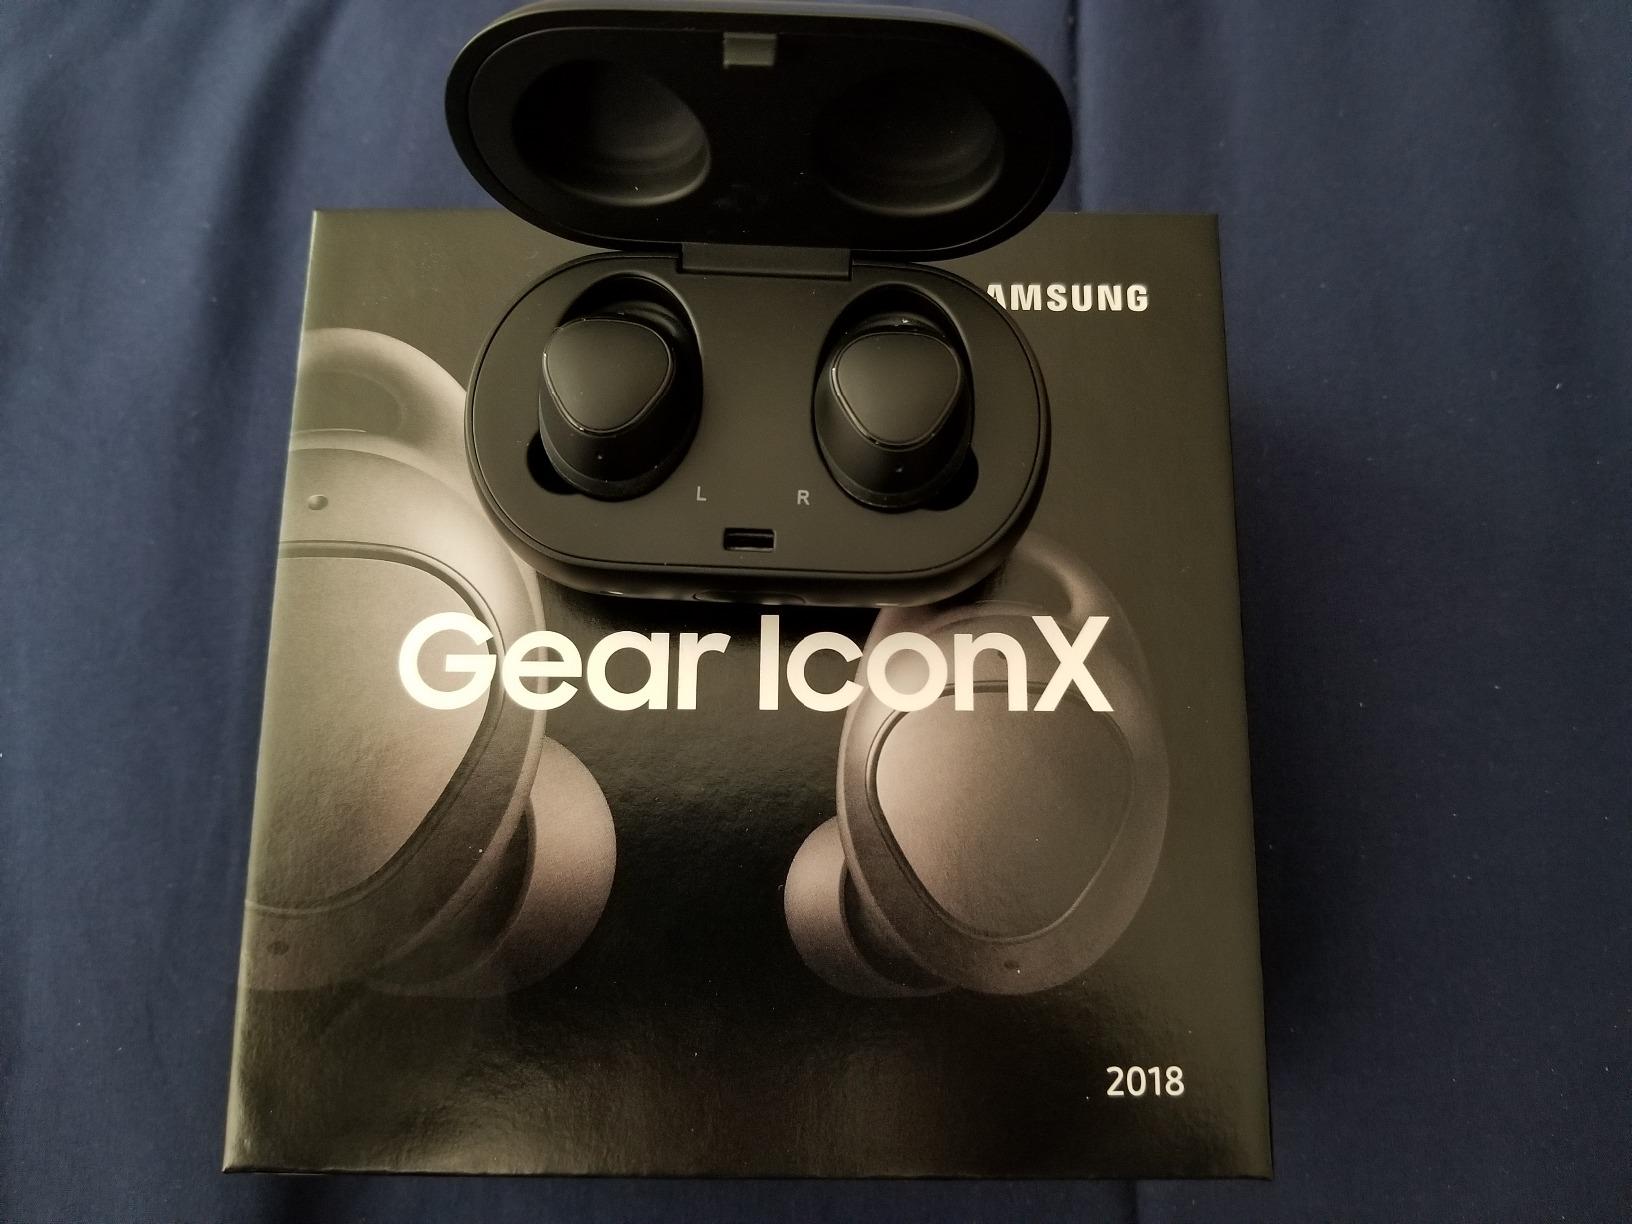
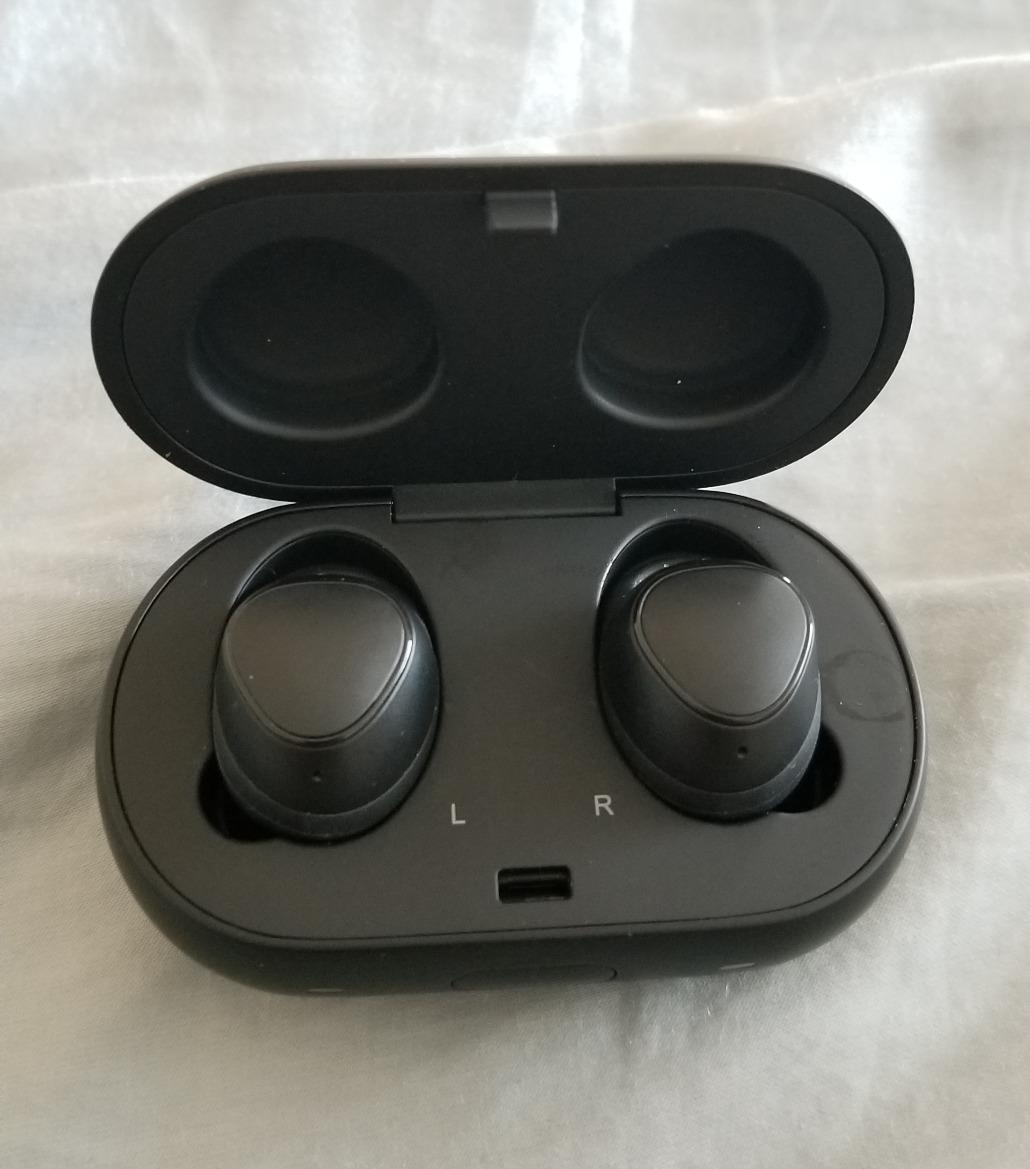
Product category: earbuds
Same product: yes